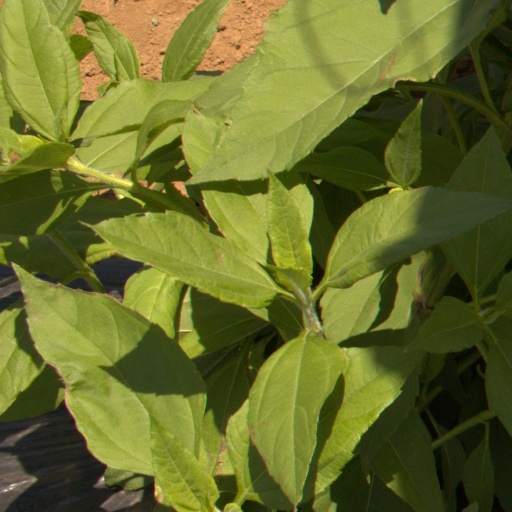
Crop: Jerusalem artichoke